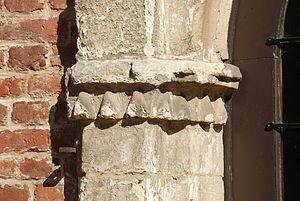
Belgique - Brabant wallon - Château de Rixensart - Cour intérieure - Portail de l'aile nord - impostes ornées de gouttes This is a photo of a monument in Wallonia, number: 25091-CLT-0002-01
Le château de Rixensart est un château habité par les Princes de Merode et situé à Rixensart dans la province belge du Brabant wallon.